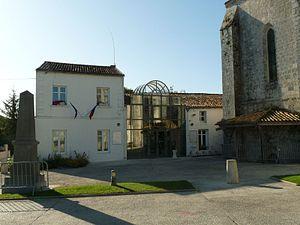
mairie de Médis (17), France.
Médis est une commune du sud-ouest de la France, située dans le département de la Charente-Maritime. Ses habitants sont appelés les Médisais et les Médisaises.